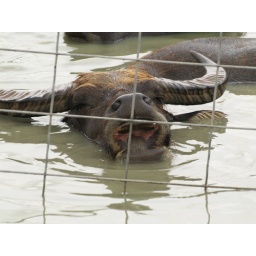
Alvin Texas bayou wildlife park animals and birds run or Roam freely in a natural habitat 2008 Zoo